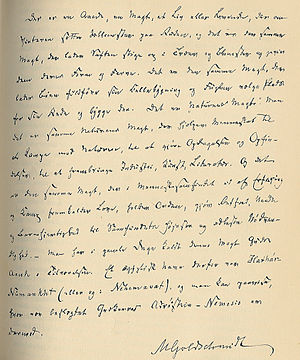
Meïr Aron Goldschmidt / Bladugiver / Udenlandsrejse
Meïr Aron Goldschmidts håndskrift.
Meïr Aron Goldschmidt var en dansk-jødisk forfatter, satiriker og politisk iagttager. Han var bror til Moritz Goldschmidt. Udgav det satiriske ugebrev Corsaren i 1840 – 1846, som var kendt for sin åbenmundethed og flabethed og derfor blev elsket, frygtet og hadet på alle fløje i den politiske debat. Tidsskriftet blev jævnligt konfiskeret af censuren, og Goldschmidt måtte i perioder udgive det bag dække af stråmænd. Goldschmidts årgange af Corsaren blev optrykt i faksimile i 1981 forsynet med udførlige registre m.m. Udgaven er komplet på nær et par numre som ikke har kunnet fremskaffes. I 1846 solgte Goldschmidt Corsaren, som blev ført videre af andre skribenter til 1855, hvor det lukkede på grund af manglende oplag.